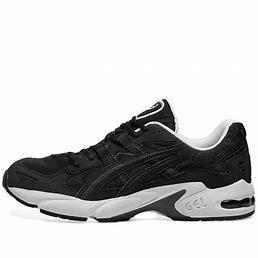
Brand: Asics
Model: Gel Kayano 5 OG